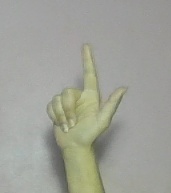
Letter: laam